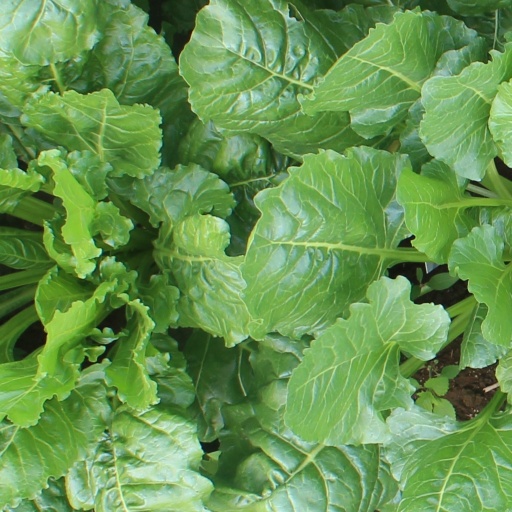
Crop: sugar beet